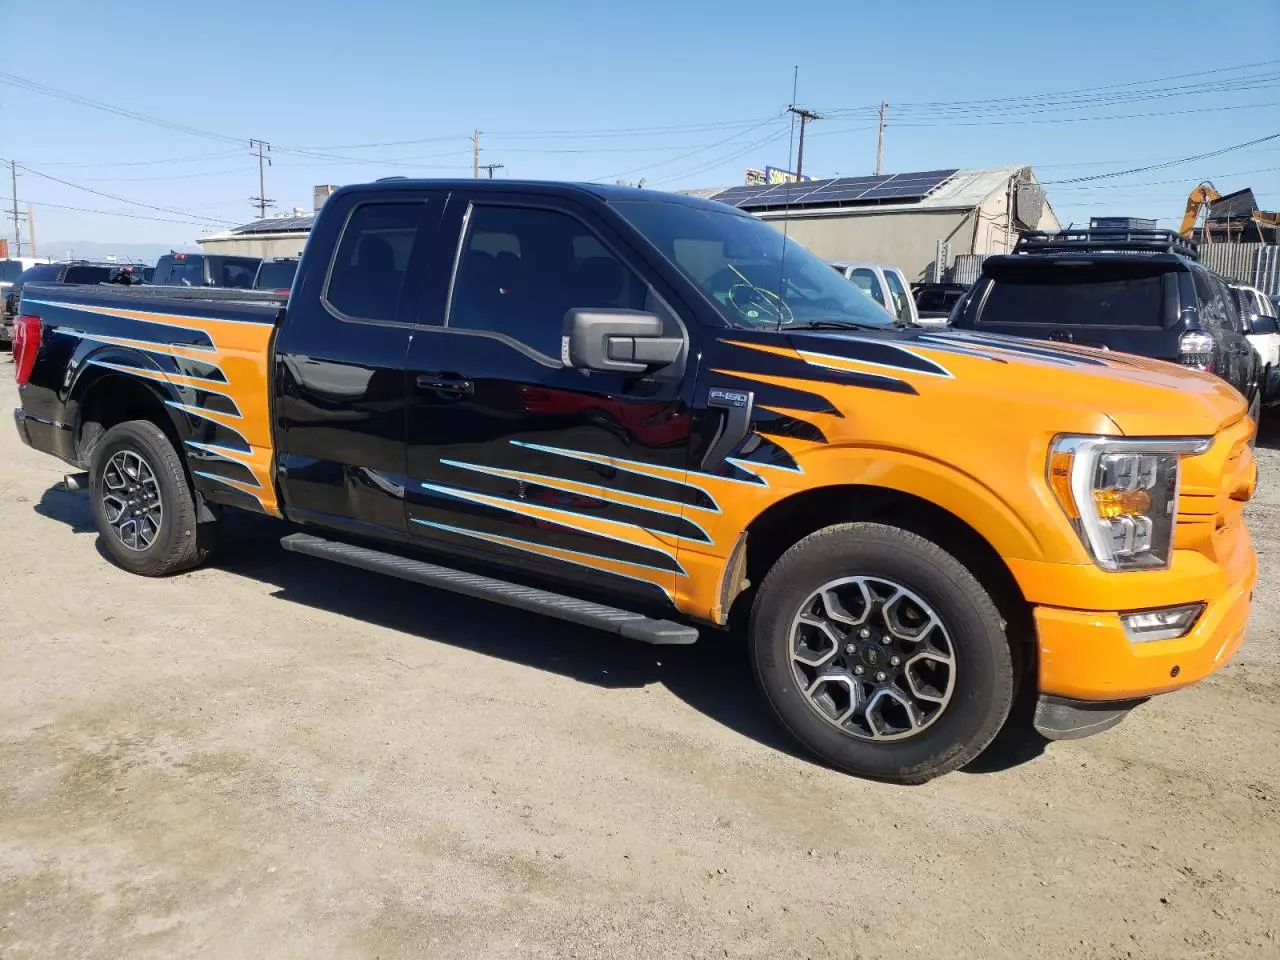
Aucun dommage détecté.
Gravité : aucun